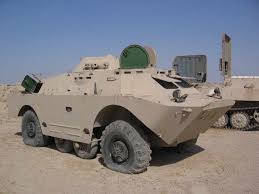
Label: BTR